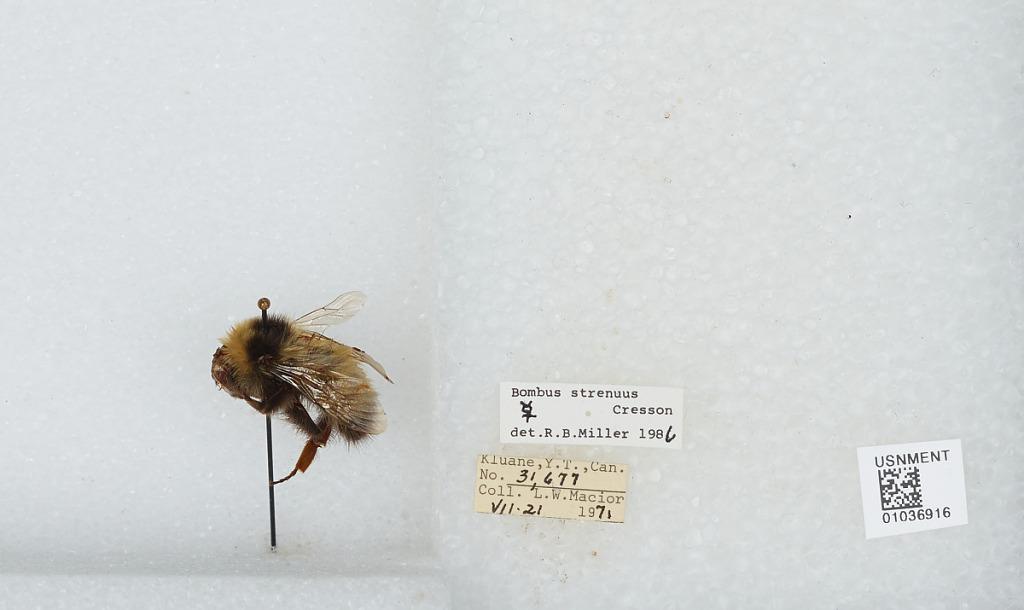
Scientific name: Bombus (Alpinobombus) neoboreus Sladen
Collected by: L. Macior
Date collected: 1971-7-21
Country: Canada
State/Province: Yukon Territory
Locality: Kluane
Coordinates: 60.75, -139.5
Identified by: Miller, R. B.